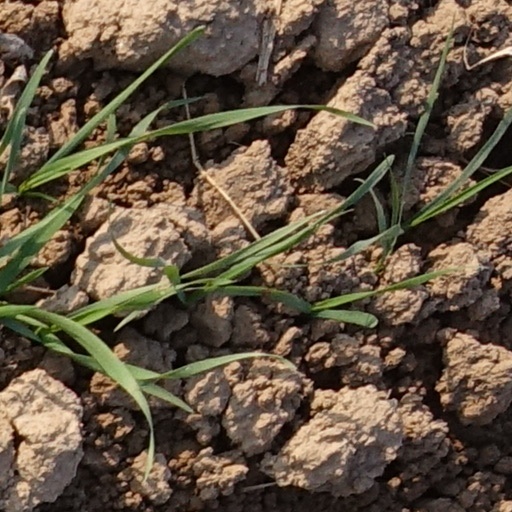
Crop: wheat